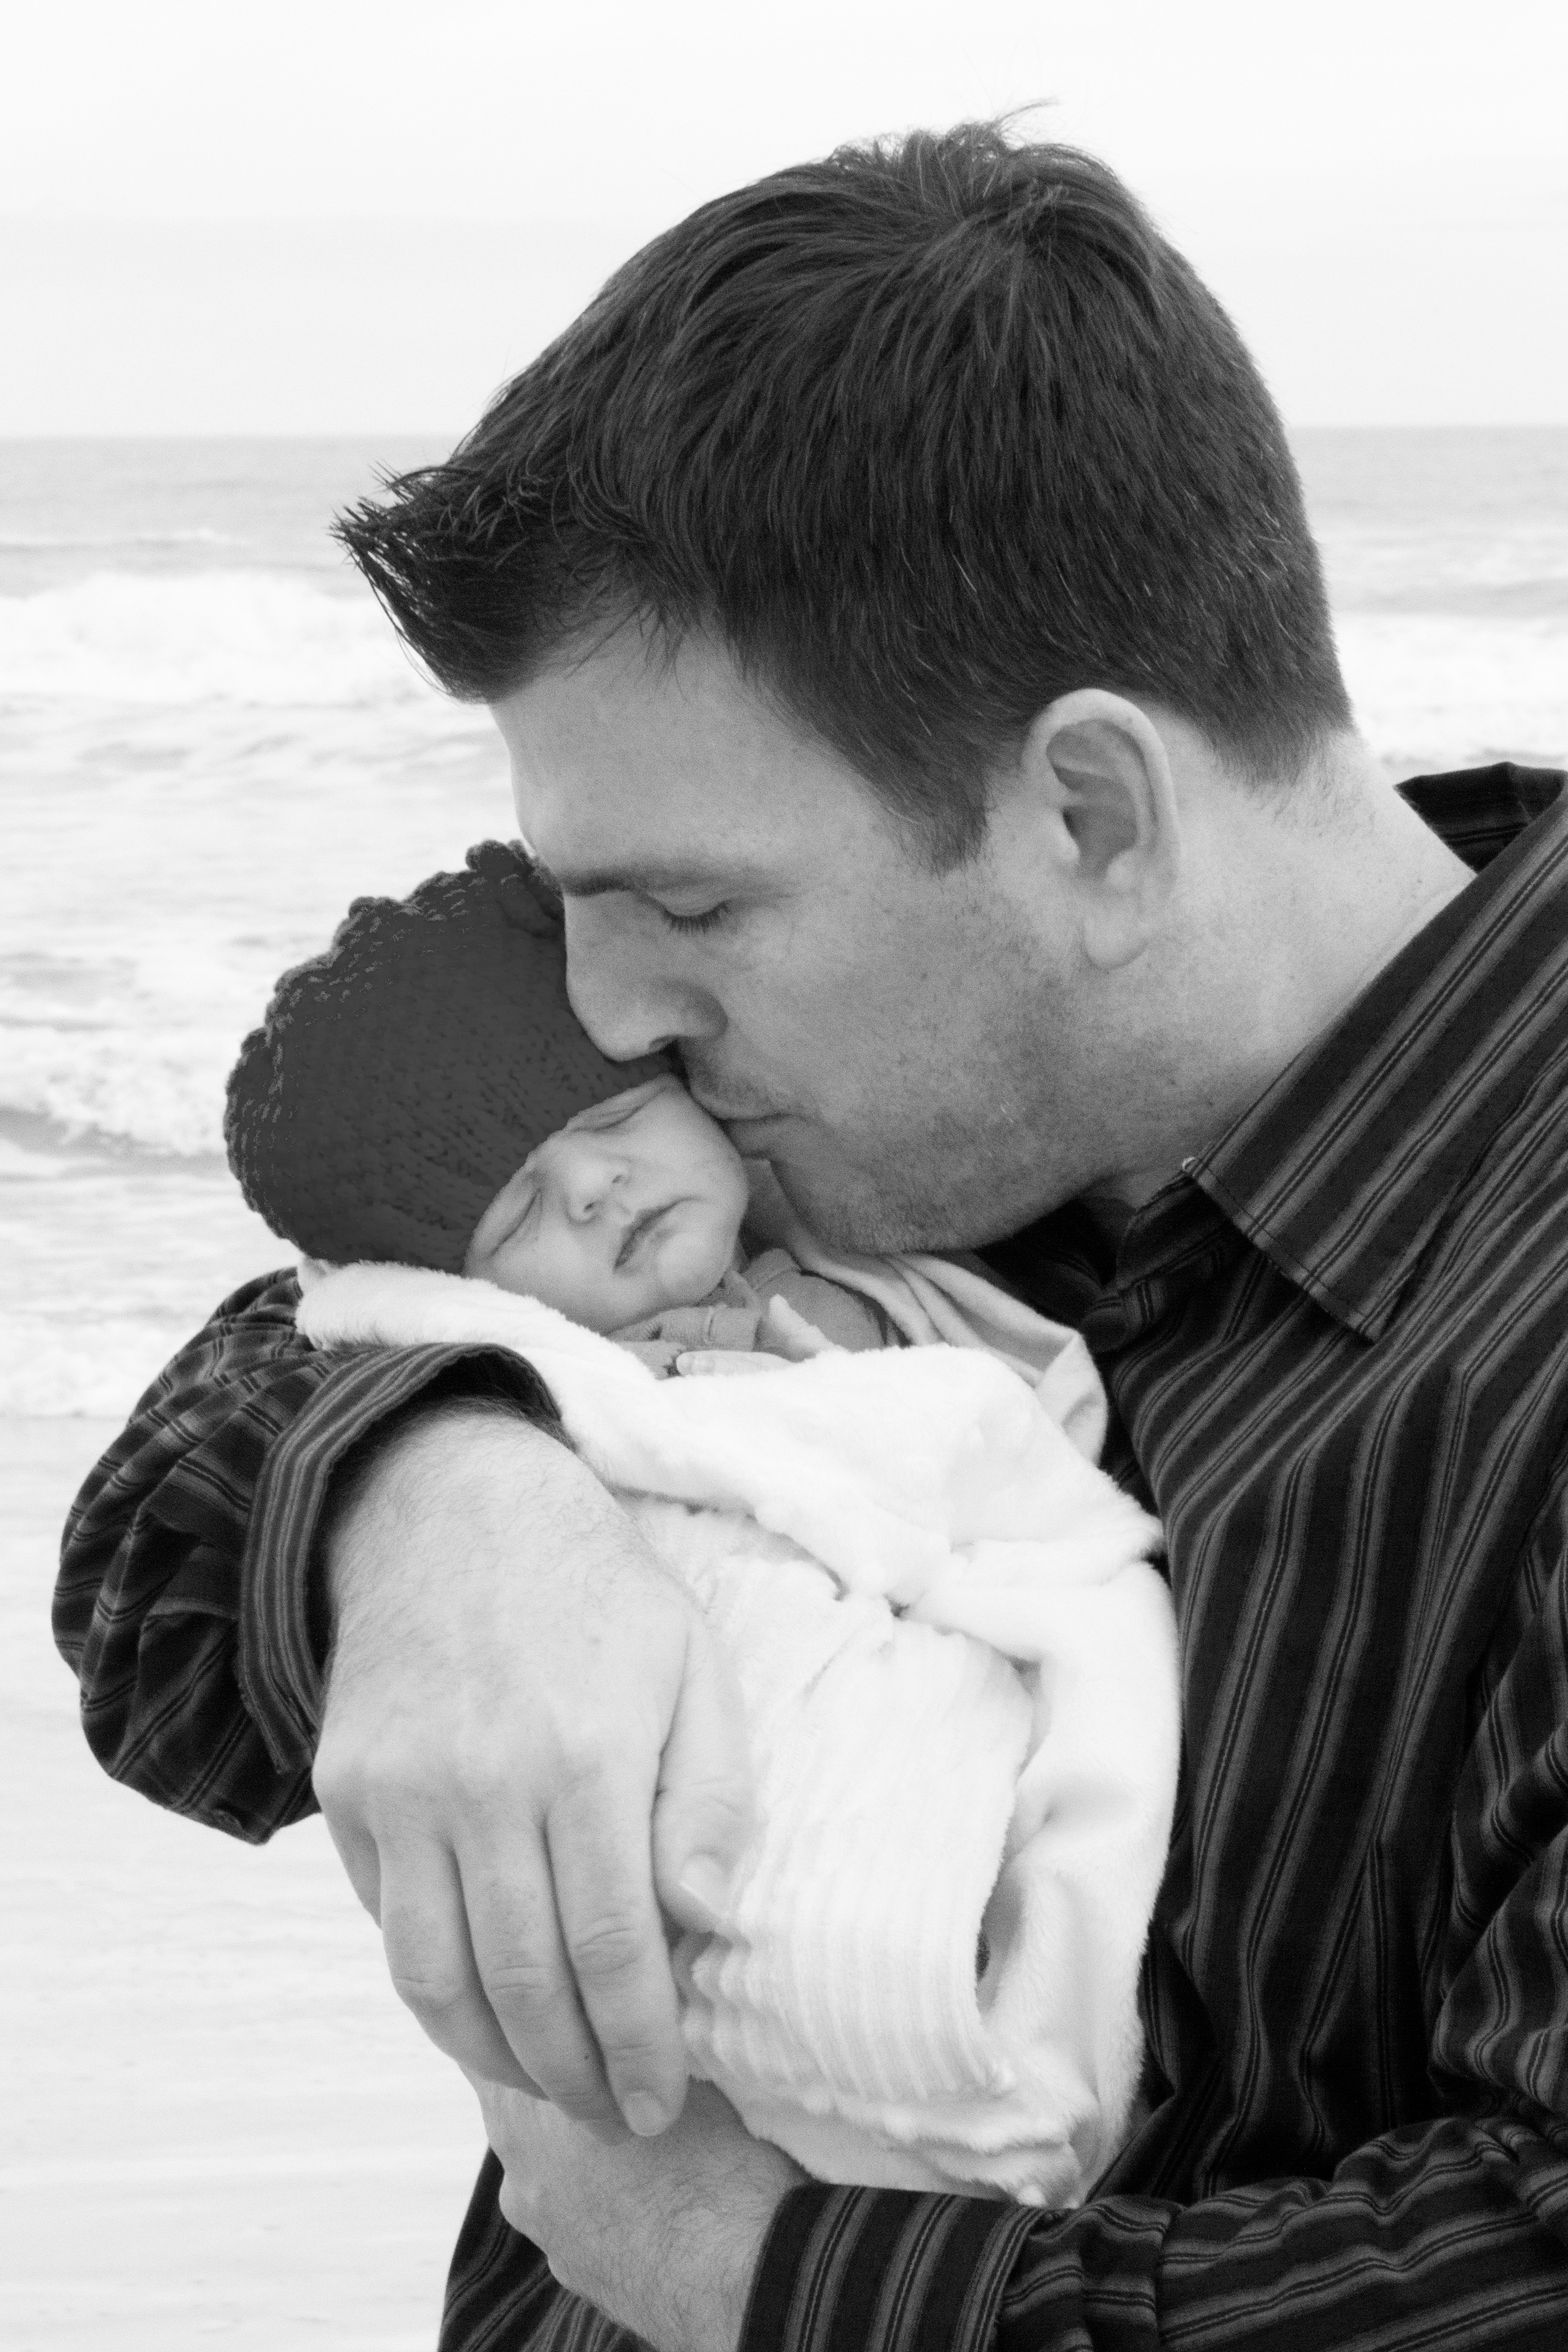
man, ocean, person, black and white, people, girl, male, female, love, portrait, father, kiss, romance, child, black, monochrome, baby, childhood, hug, parent, dad, family, happy, happiness, infant, newborn, photograph, adorable, emotion, daddy, interaction, monochrome photography, portrait photography, human positions